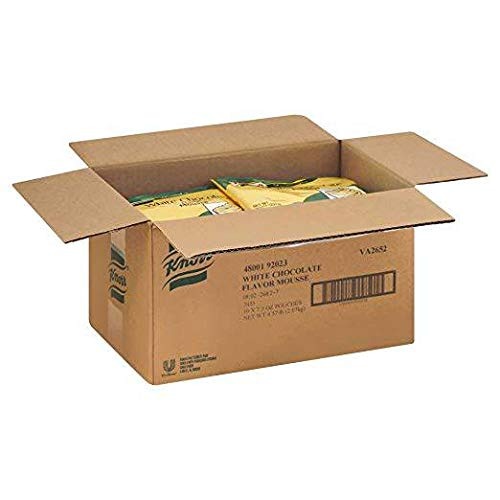
Item Name: Knorr White Chocolate Mousse Mix, 7.313 Ounce -- 10 Per Case
Value: 10.0
Unit: Count

Price: 80.95